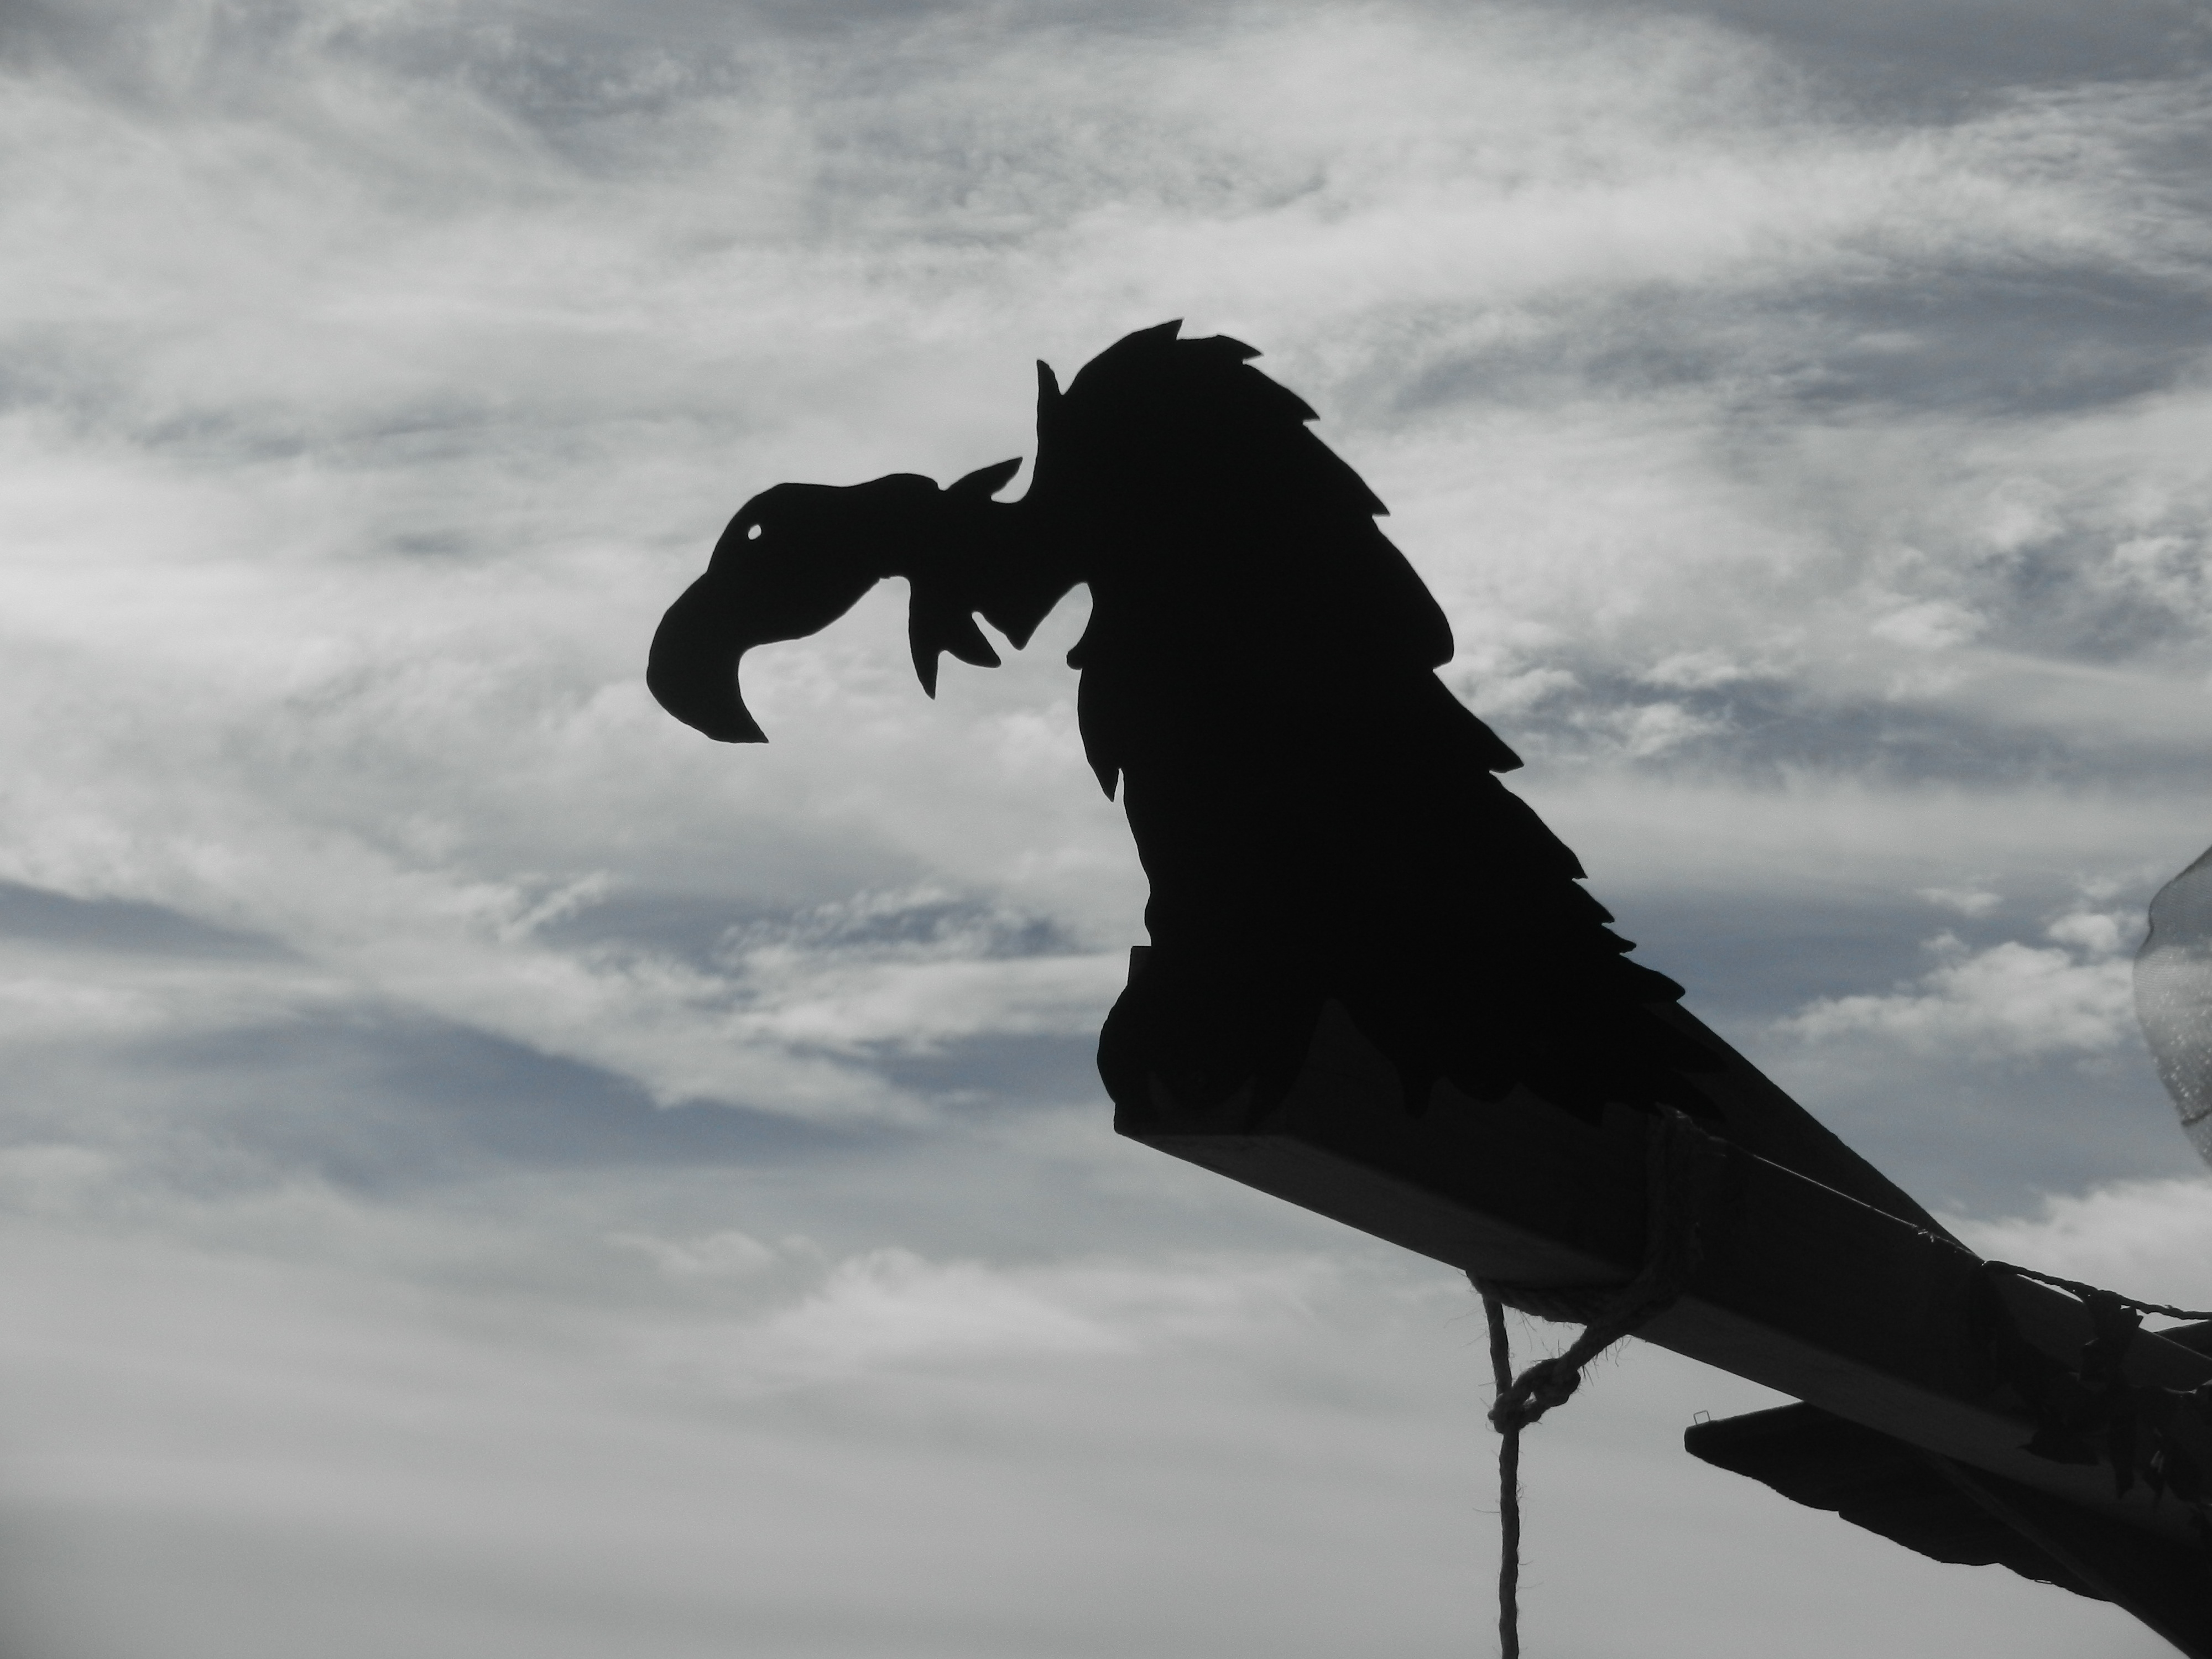
silhouette, cloud, sky, wind, monument, statue, black, monochrome, ghost town, carving, vulture